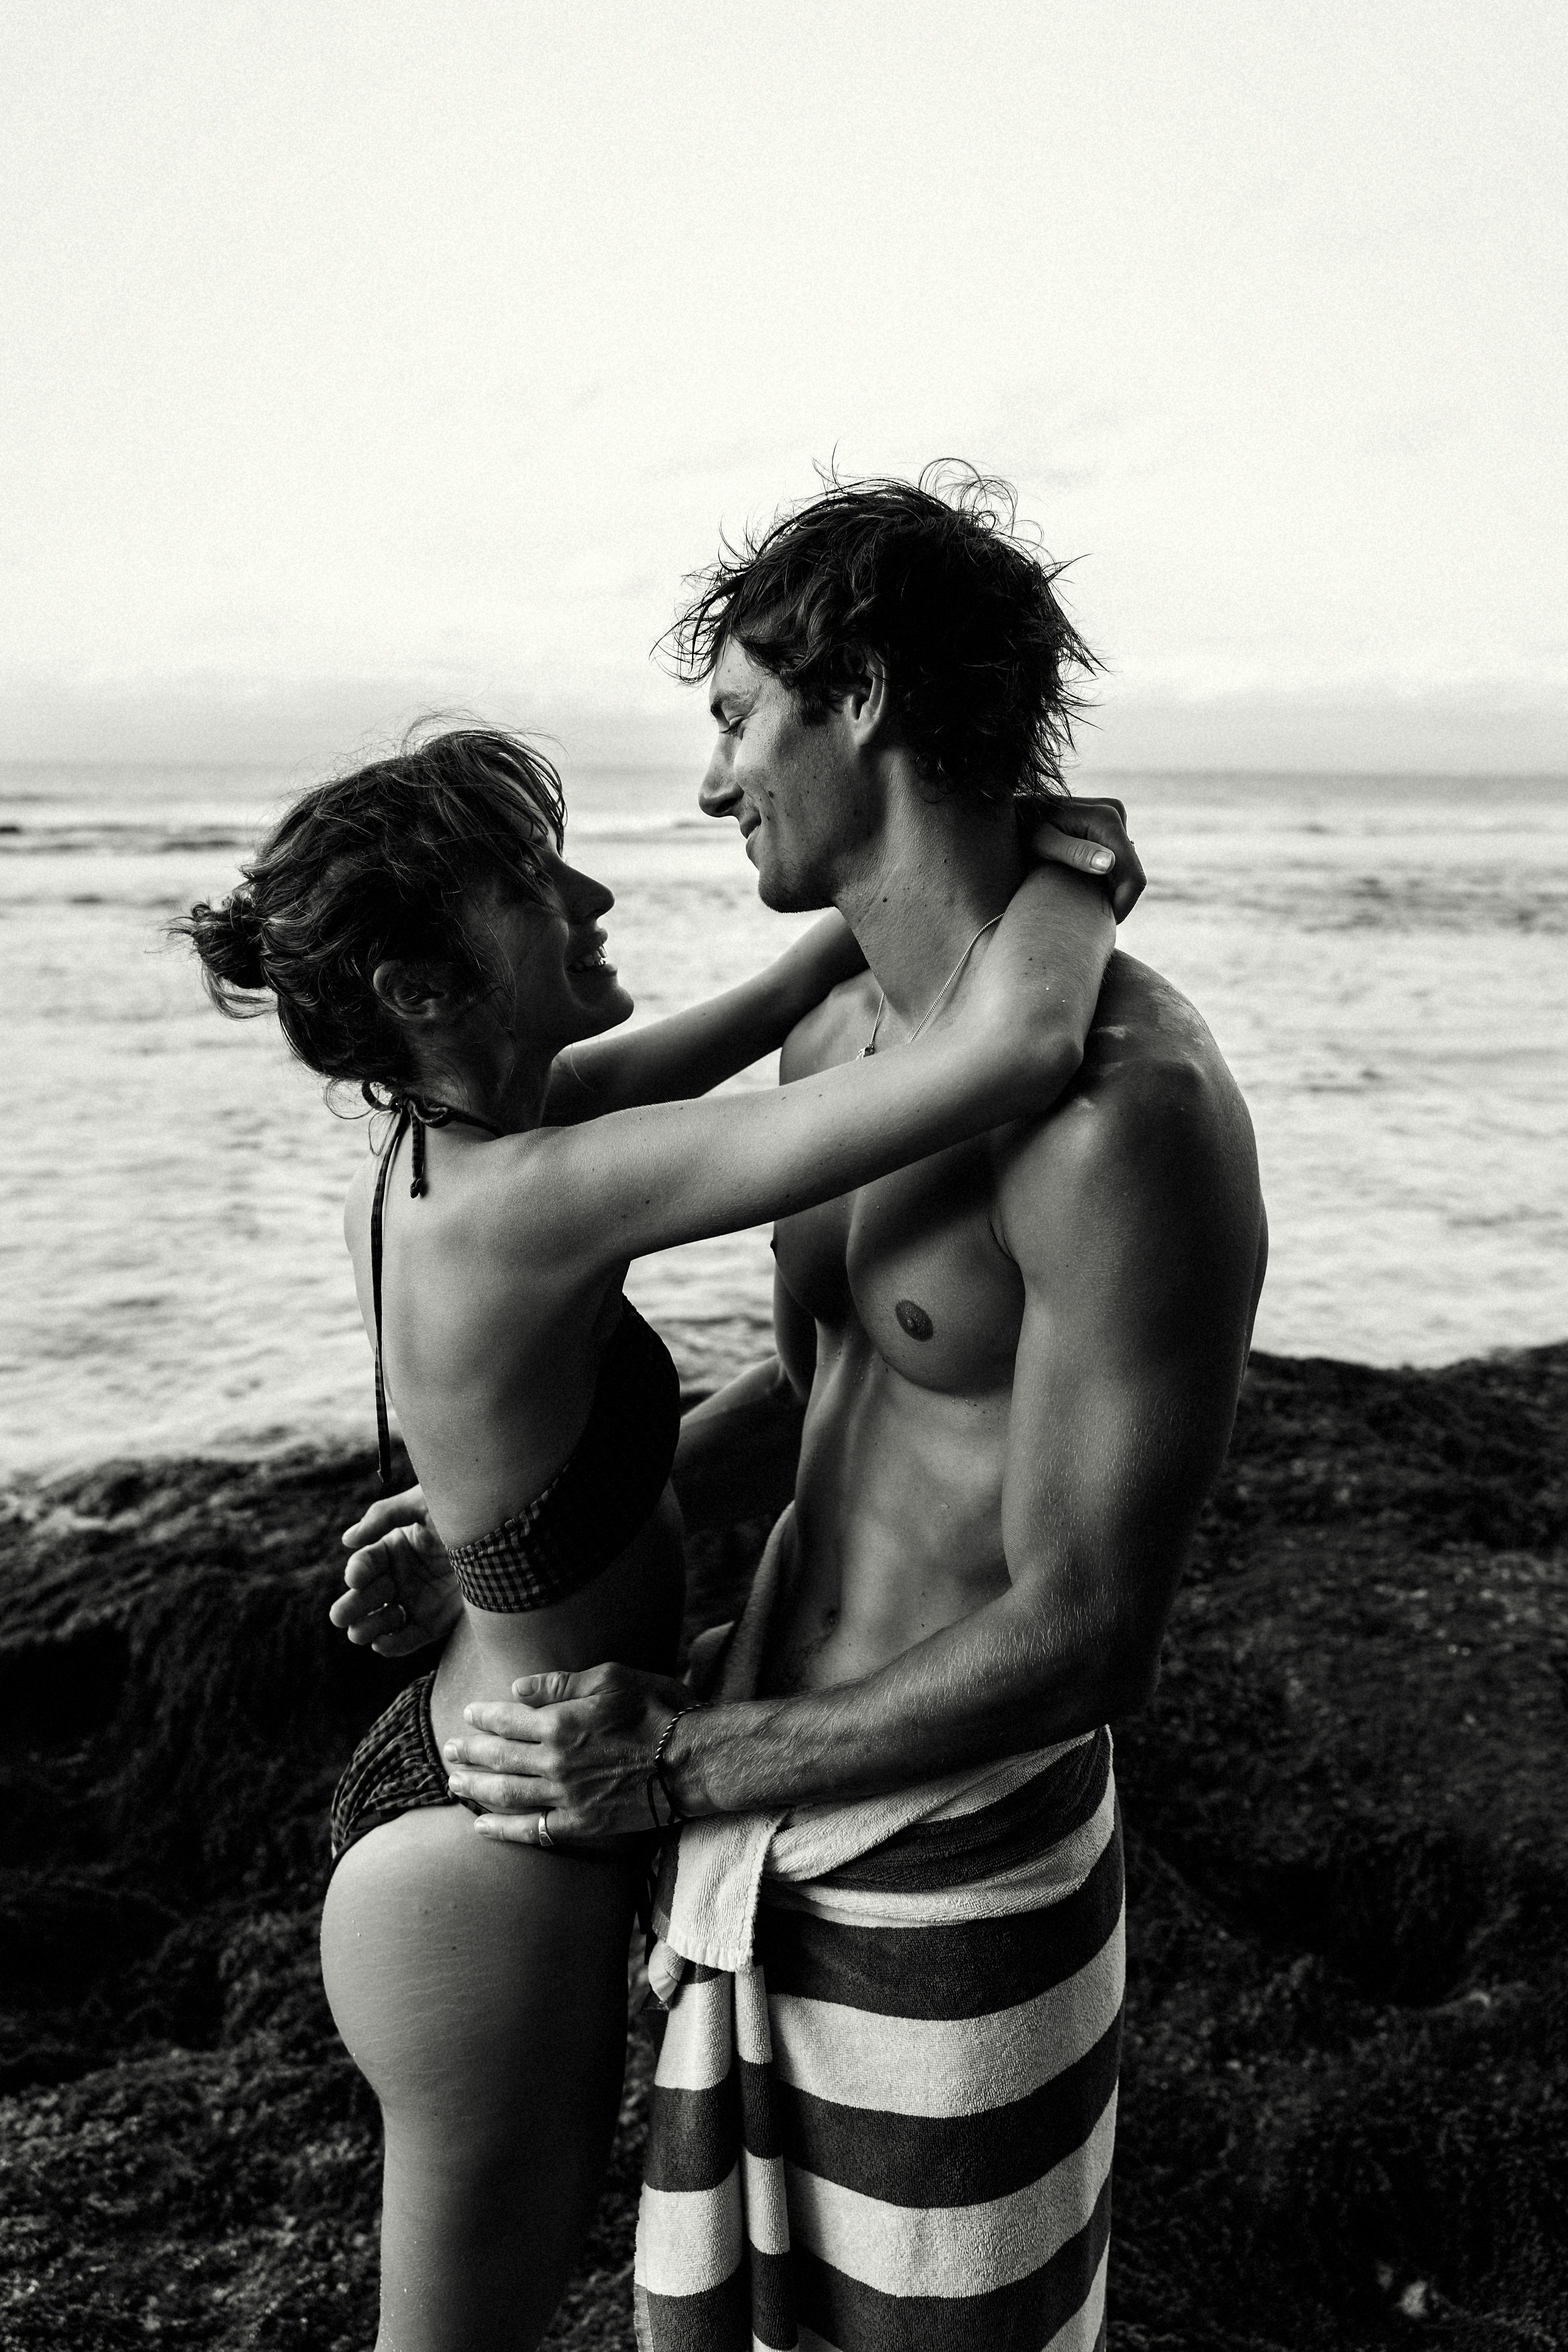
woman, water, arm, sky, shoulder, People in nature, black, flash photography, beach, happy, black and white, gesture, style, People on beach, swimwear, brassiere, black hair, fun, sand, chest, monochrome photography, trunk, monochrome, event, shore, Barechested, abdomen, romance, coast, rock, ocean, stock photography, landscape, shorts, love, wave, vacation, leisure, hug, horizon, grass, holiday, photo shoot, sea, photography